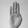
ASL letter: B